Stoat

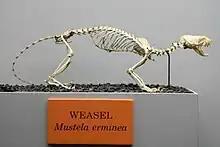
Skeleton

The dimensions of the stoat are variable, but not as significantly as the least weasel's. Unusual among the Carnivora, the size of stoats tends to decrease proportionally with latitude, in contradiction to Bergmann's rule. Sexual dimorphism in size is pronounced, with males being roughly 25% larger than females and 1.5-2.0 times their weight. On average, males measure in body length, while females measure . The tail measures in males and in females. In males, the hind foot measures , while in females it is . The height of the ear measures in males and . The skulls of males measure in length, while those of females measure . Males average in weight, while females weigh less than .